Lowell mill girls

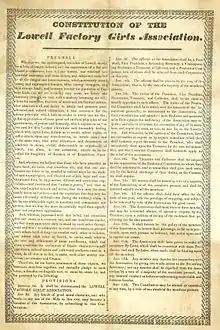
1836 Constitution of the Lowell Factory Girls Association

The sense of community that arose from working and living together contributed directly to the energy and growth of the first union of women workers, the Lowell Female Labor Reform Association. Started by 12 operatives in January 1845, its membership grew to 500 within six months and continued to expand rapidly. The Association was run completely by the women themselves: they elected their own officers and held their own meetings; they helped organize the city's female workers and set up branches in other mill towns. They organized fairs, parties, and social gatherings. Unlike many middle-class women activists, the operatives found considerable support from working-class men who welcomed them into their reform organizations and advocated for their treatment as equals.